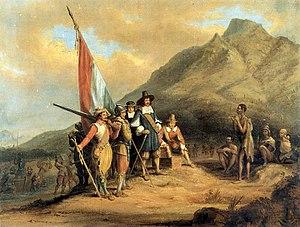
L'histoire de la Colonie du Cap en Afrique du Sud commence en 1488 lorsque le navigateur portugais Bartolomeu Dias, atteint le Cap de Bonne-Espérance puis lorsqu'en 1497, Vasco de Gama le franchit pour trouver le chemin vers la route des Indes.
La Compagnie néerlandaise des Indes orientales est une compagnie de commerce créée par les Provinces-Unies en 1602. Elle est pendant près de deux siècles l’un des piliers de la puissance du capitalisme et de l’impérialisme néerlandais. Dissoute en 1799, la compagnie est connue pour avoir été l’une des entreprises capitalistes les plus puissantes qui aient jamais existé, contribuant fortement à l'histoire des bourses de valeurs.
Le colonialisme est une doctrine ou une idéologie justifiant la colonisation entendue comme l'extension de la souveraineté d'un État sur des territoires situés en dehors de ses frontières nationales. La notion intellectuelle du colonialisme est cependant souvent confondue avec la pratique même de la colonisation étant donné que l'extension de sa souveraineté par un État implique dans les deux cas la domination politique et l'exploitation économique du territoire annexé.
Un Afrikaner est un Sud-africain blanc d’origine néerlandaise, française, allemande ou scandinave qui s’exprime dans une langue dérivée du néerlandais du XVIIᵉ siècle : l’afrikaans.
L'appellation Blancs sud-africains désigne génériquement les Sud-Africains issus de l'immigration européenne du XVIIᵉ au XXᵉ siècles. Elle se répartit principalement entre deux groupes ethno-culturels, les Afrikaners, descendants uniquement des pionniers germano-néerlandais et français de langue afrikaans et les Anglo-sud-africains de langue anglaise.
La statue de Jan van Riebeeck située sur Heerengracht Street au centre de la ville du Cap, Cap-Occidental en Afrique du Sud, rend hommage à Jan van Riebeeck, administrateur néerlandais qui fonda en 1652 au Cap, pour le compte de la Compagnie néerlandaise des Indes orientales, la première implantation européenne en Afrique du Sud. Commandée, financée et offerte par Cecil Rhodes à la ville du Cap, la statue fut sculptée par John Tweed et érigée près du bord du mer du Cap en mai 1899.
Le Cap est une ville d'Afrique du Sud, capitale de la colonie du Cap puis de la province du Cap. Elle est actuellement la capitale provinciale du Cap-Occidental.
1652 est une année bissextile commençant un lundi.
La colonie du Cap était située en Afrique du Sud et fut établie à partir de la ville du Cap fondée en 1652.
L'histoire de l'Afrique du Sud est très riche et très complexe du fait de la juxtaposition de peuples et de cultures différentes qui se succèdent et se côtoient depuis la Préhistoire. Les Bochimans y sont présents depuis au moins 25 000 ans et les Bantous, depuis au moins 1 500 ans. Les deux peuples auraient généralement cohabité paisiblement. L'histoire écrite débute avec l'arrivée des Européens, en commençant par les Portugais qui décident de ne pas coloniser la région, laissant la place aux Néerlandais. Les Britanniques contestent leur prééminence vers la fin du xviiiᵉ siècle, ce qui mène à deux guerres. Le xxᵉ siècle est marqué par le système législatif séparatiste et ségrégationniste de l'apartheid puis par l'élection de Nelson Mandela, premier président noir d'Afrique du Sud, à la suite des premières élections nationales multiraciales au suffrage universel organisées dans le pays.
Les Boers sont les pionniers blancs d'Afrique du Sud, originaires, pour la plupart, des régions néerlandophones d'Europe, des provinces indépendantes du nord, alors appelées Provinces-Unies, mais venant aussi d'Allemagne et de France.
Marie de la Queillerie était l’épouse de Jan van Riebeeck, fondateur du Cap. Elle fut donc l’une des premières huguenotes à s’établir en Afrique du Sud.